Eleanor Roosevelt

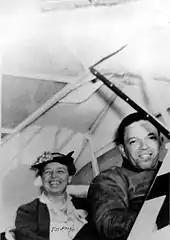
Roosevelt flying with Tuskegee Airman C. Alfred "Chief" Anderson in March 1941

In the summer of 1902, Roosevelt encountered her father's fifth cousin, Franklin Delano Roosevelt, on a train to Tivoli, New York. The two began a secret correspondence and romance, and became engaged on November 22, 1903. Franklin's mother, Sara Ann Delano, opposed the union and made him promise that the engagement would not be officially announced for a year. "I know what pain I must have caused you," he wrote to his mother of his decision. However, he added, "I know my own mind, and known it for a long time, and know that I could never think otherwise." Sara took her son on a Caribbean cruise in 1904, hoping that a separation would squelch the romance, but Franklin remained determined. The wedding date was set to accommodate her uncle, President Theodore Roosevelt, who was scheduled to be in New York City for the St. Patrick's Day parade, and who agreed to stand in for his brother and give the bride away.